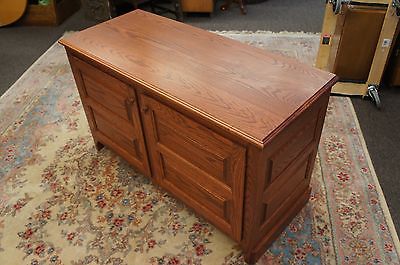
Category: cabinet